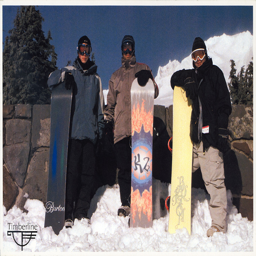
A trio of snowboarders stand beside a rock wall.
a couple of men are standing with their snowboards
Three snowboarders are posing in the snow with their boards.
Three friends are standing on a hill holding snow boards.
A group of men standing next to snow boards.